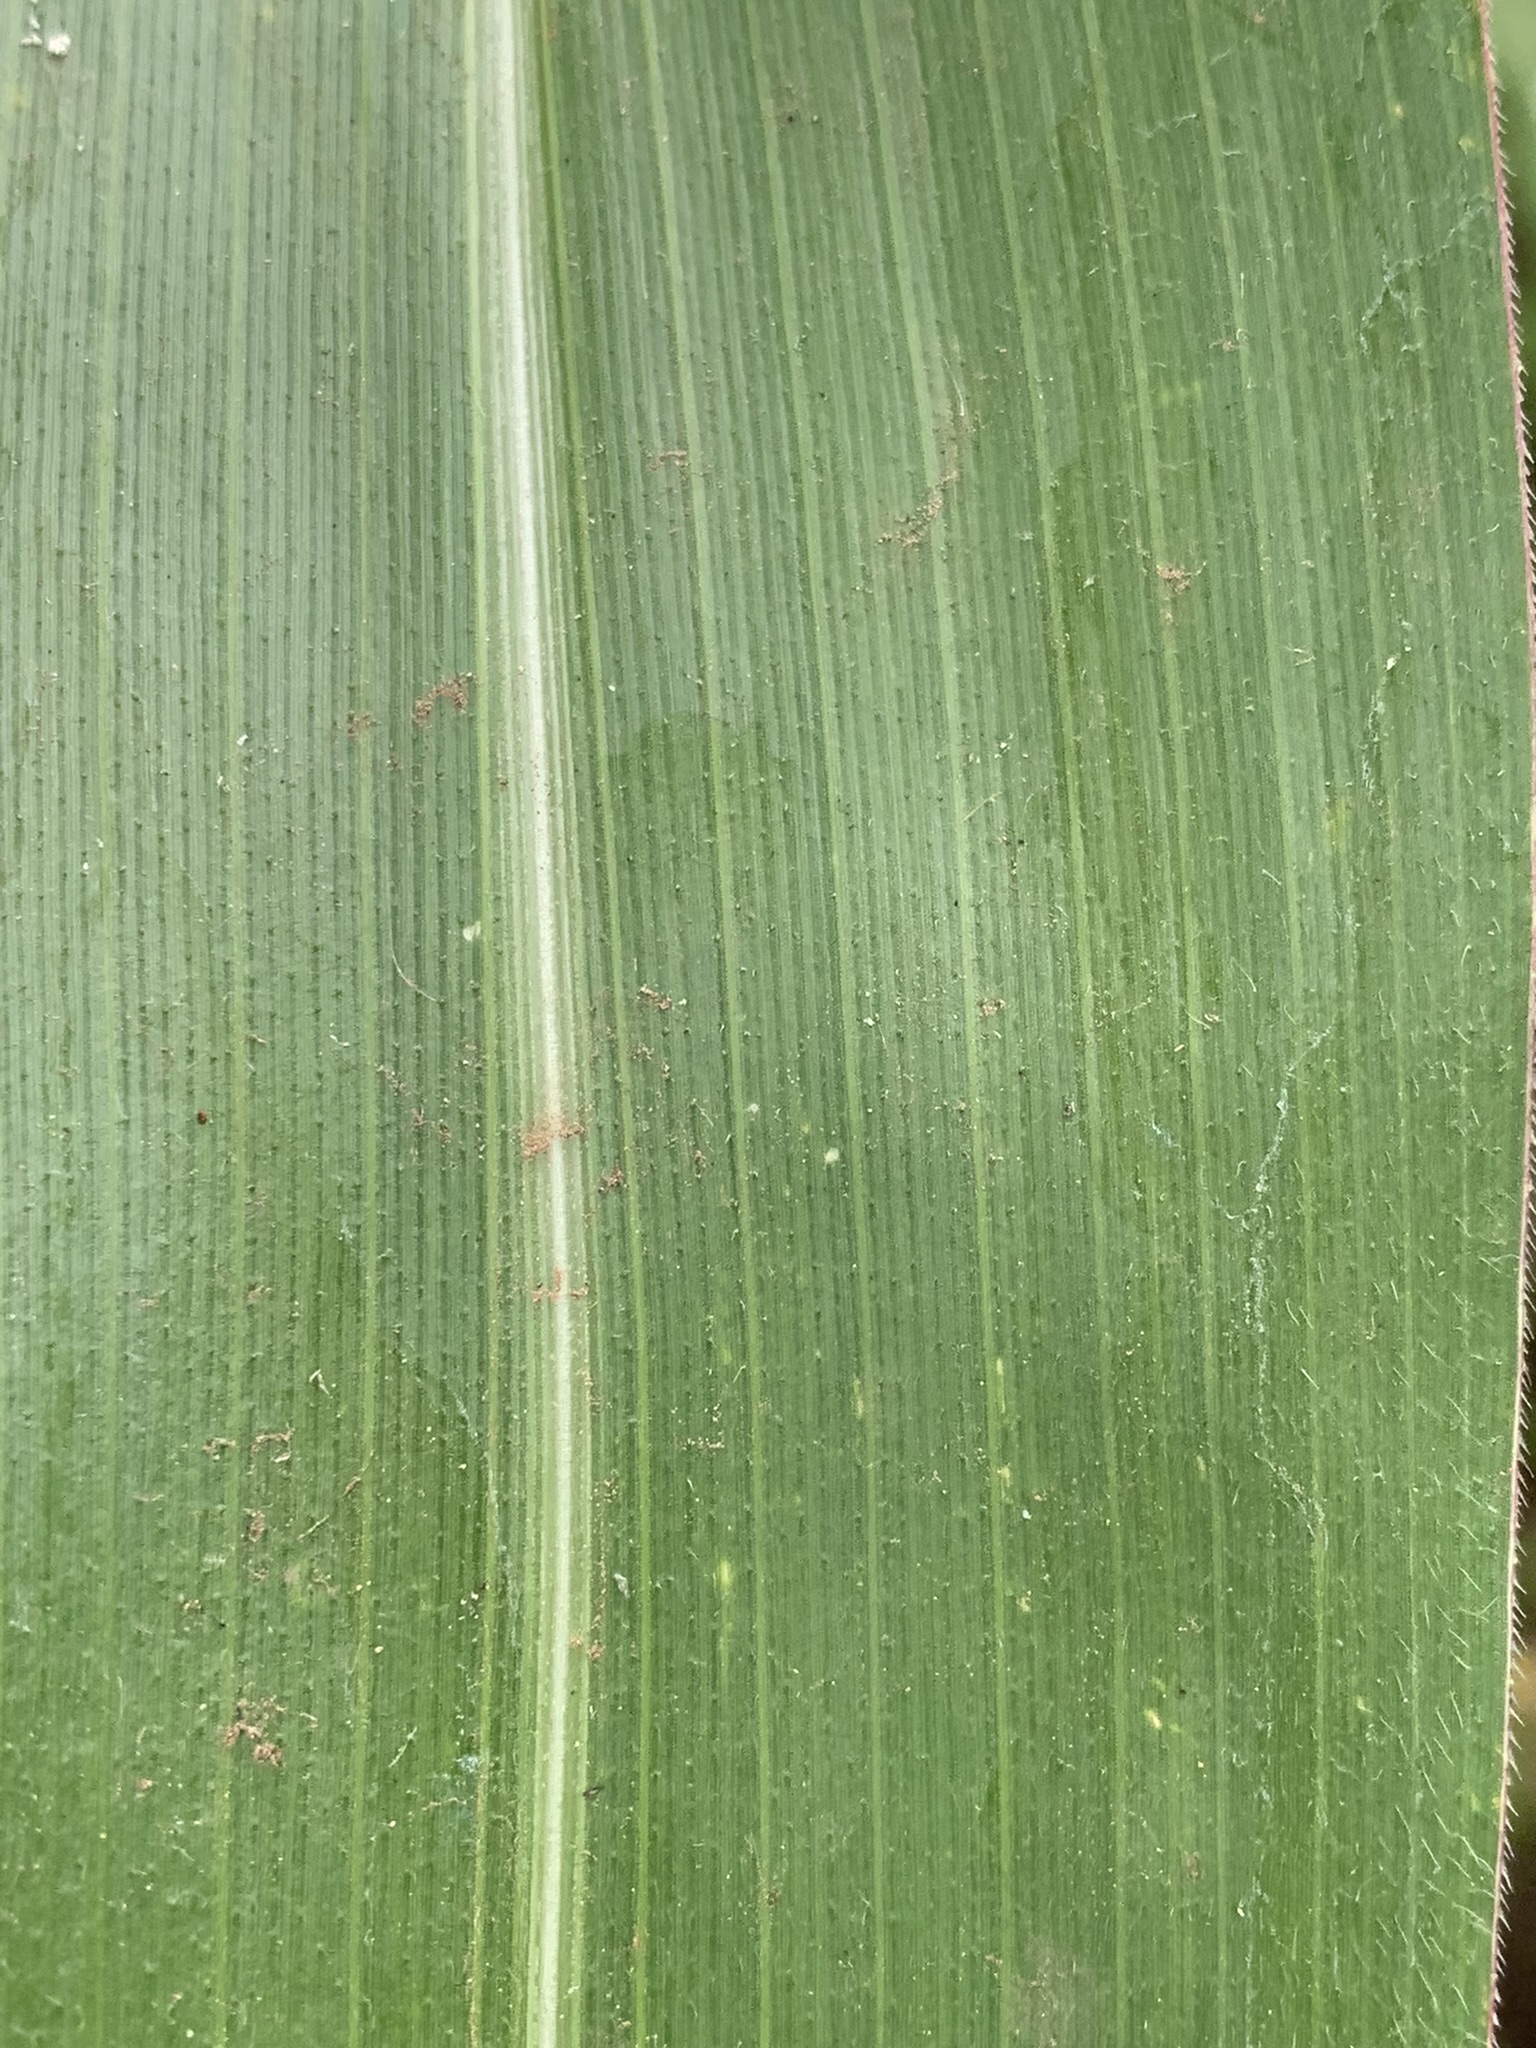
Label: Healthy